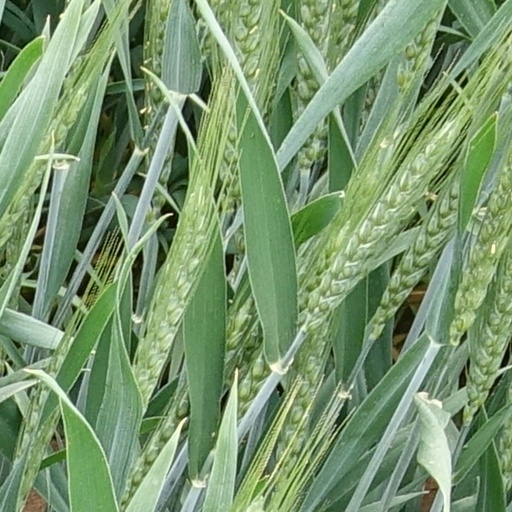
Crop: wheat